Joris Hoefnagel

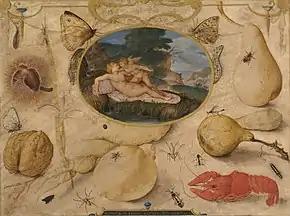
"Venus disarms Amor"

The art patron Hans Fugger and the physician Adolf Occo, whom he met in Augsburg, recommended him to the Duke of Bavaria, Albert V. The Duke was impressed by Hoefnagel's miniatures and promised him a job as a court painter. In Rome he was introduced to the circle of Cardinal Alessandro Farnese. Thanks to his special ability in miniature painting he was offered by the Cardinal in 1578 the position of the late miniaturist Giulio Clovio. He decided, however, to take on the position at the ducal court in Munich. He lived in Munich for about eight years and worked at the court of the Bavarian dukes Albert V and William V. Hoefnagel was granted the freedom to pursue his own interests and seems to have accepted the post at the ducal court mainly not to be hemmed in by the city and guild rules. He also took on commissions from Fugger and the Este family of Ferrara. In between he worked in Innsbruck at the court of Archduke Ferdinand II. He also continued with his collecting and trading in old master drawings.